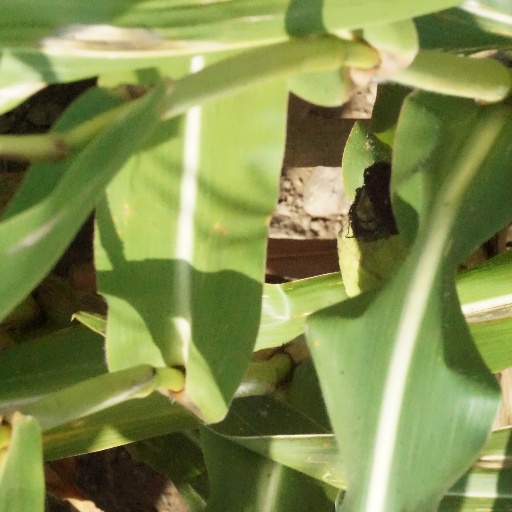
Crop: maize; corn